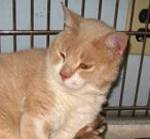
Label: cat